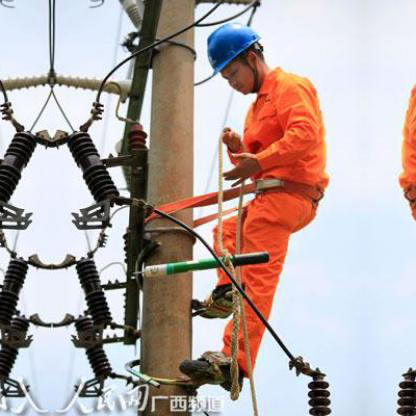
Objects in the image:
label: helmet